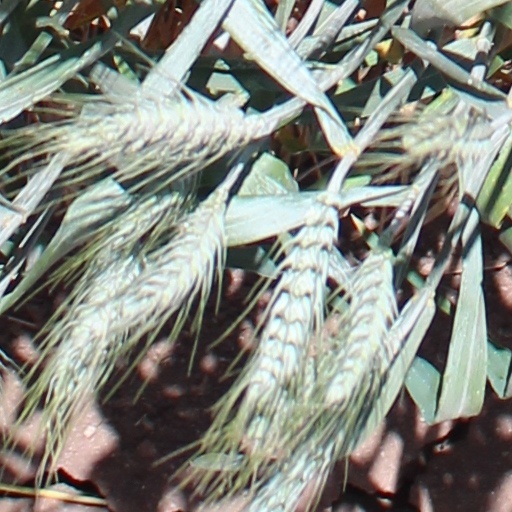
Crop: wheat